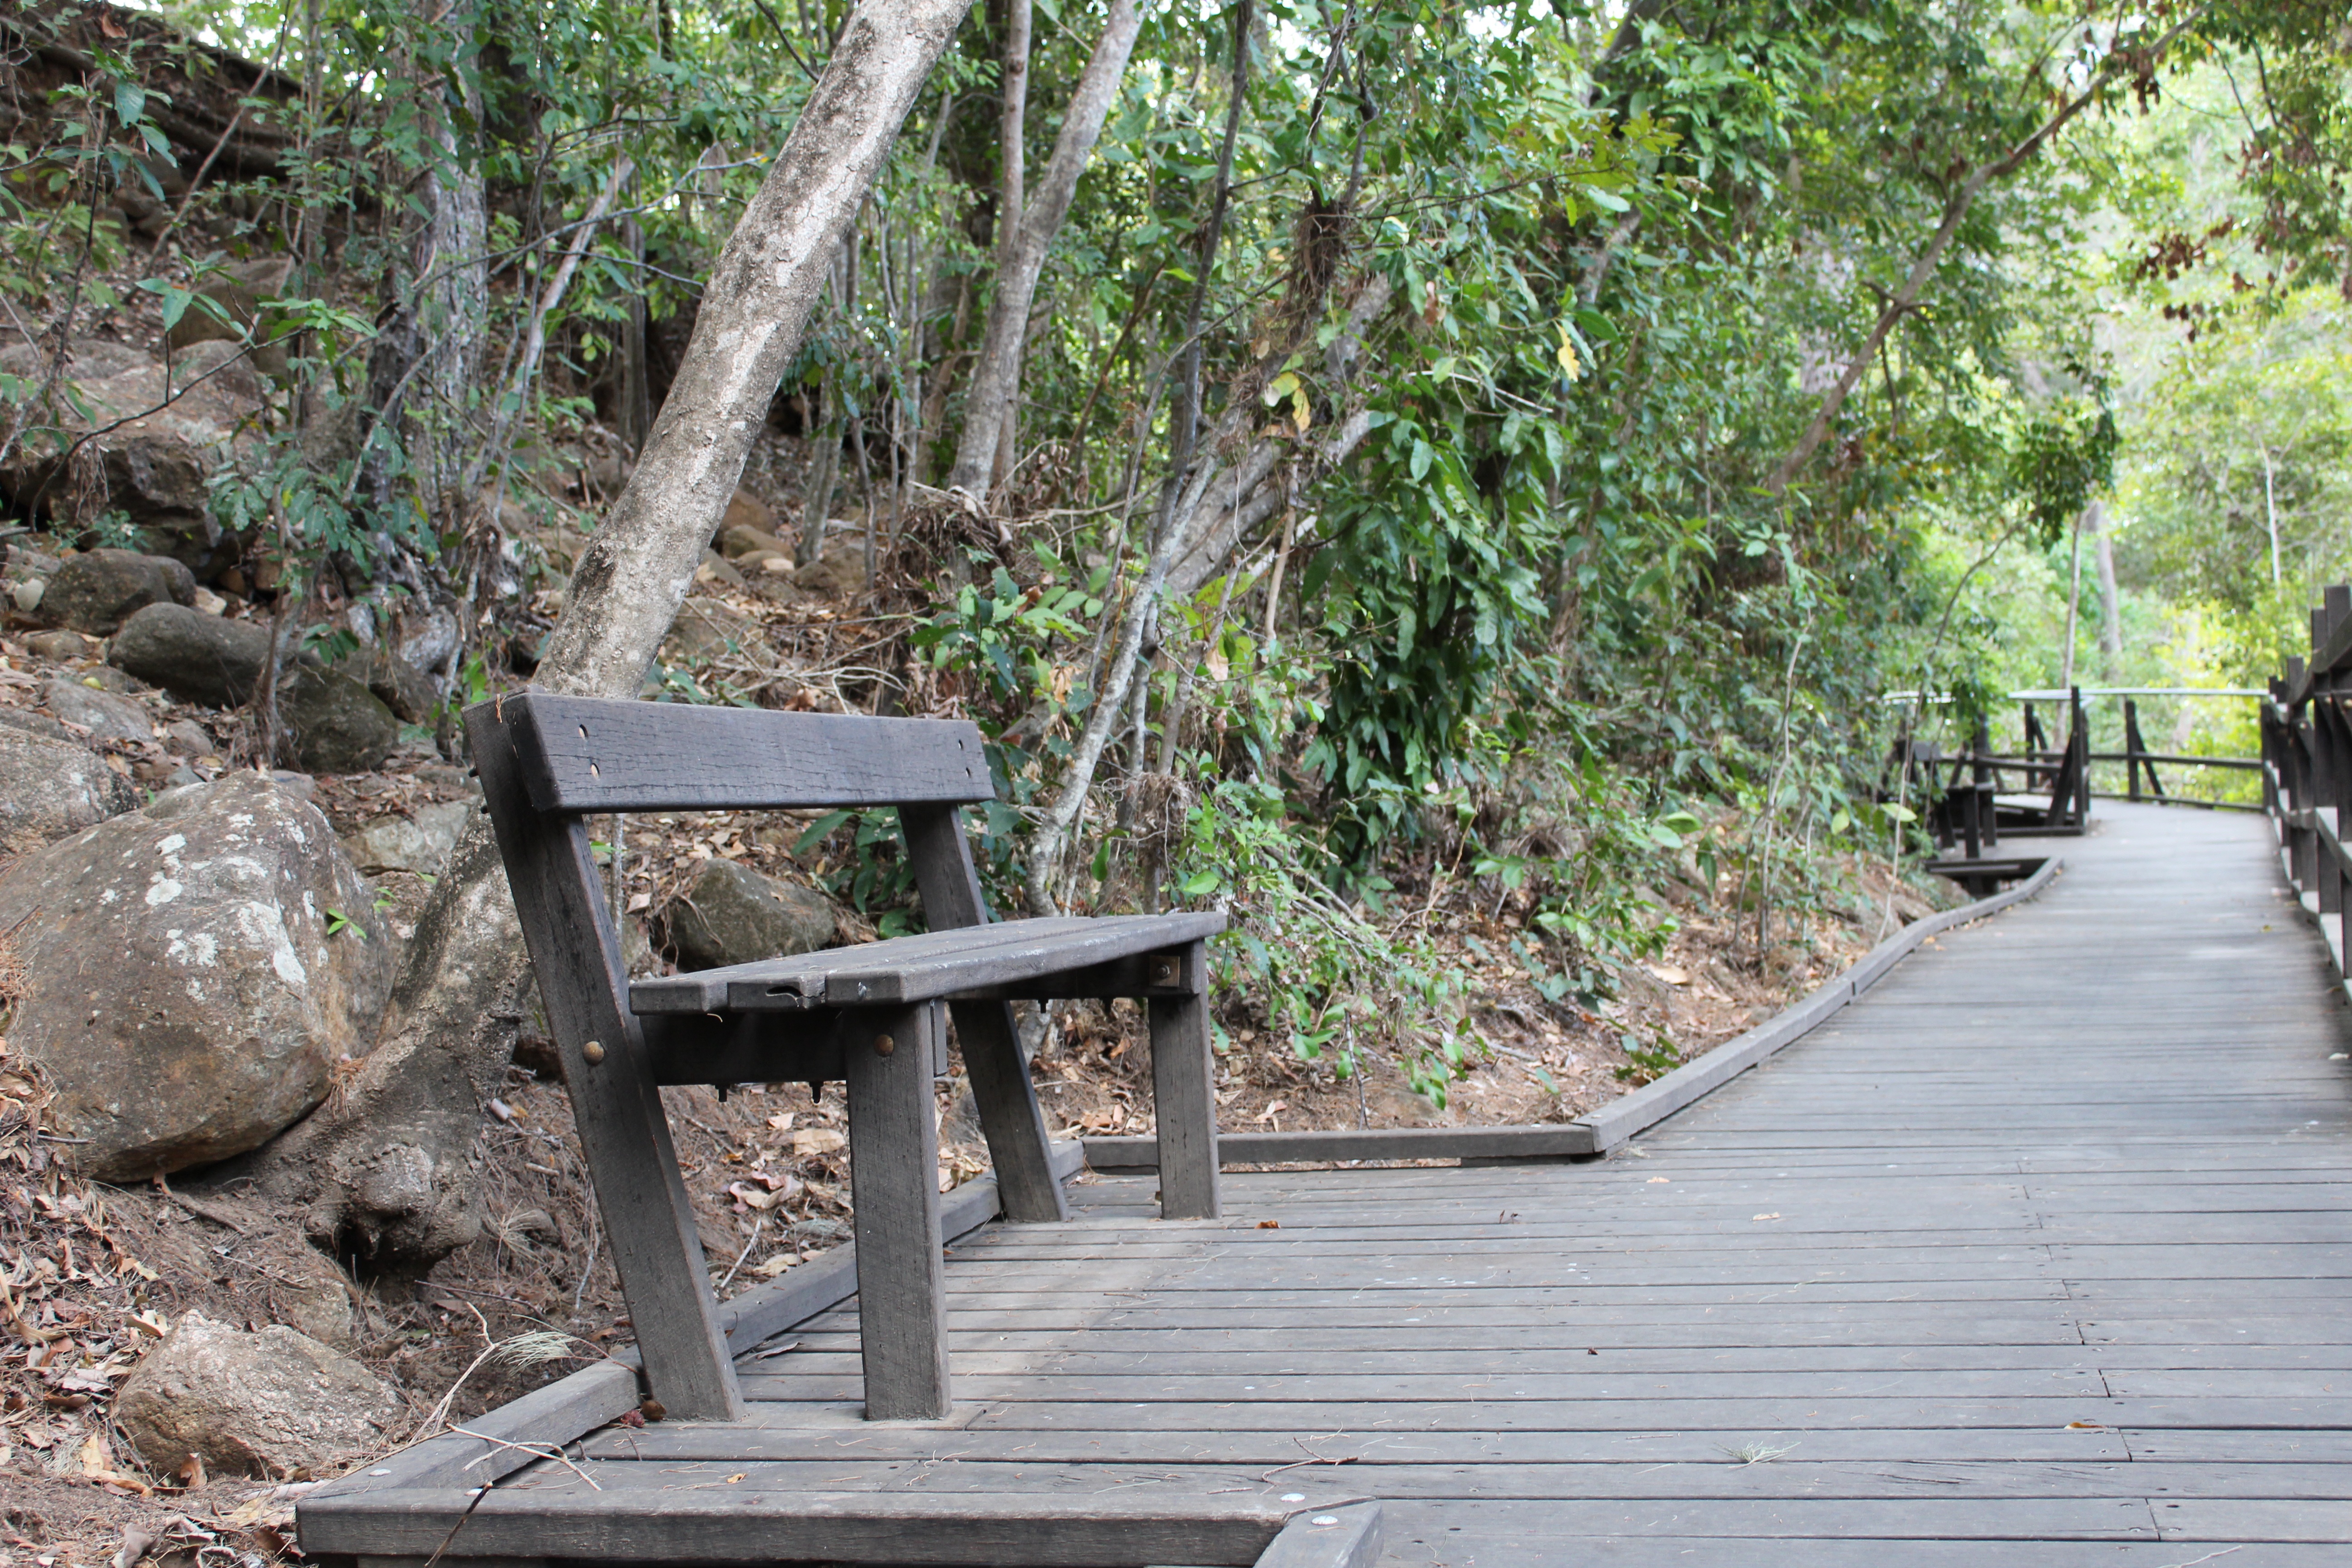
nature, boardwalk, trail, bench, seat, walkway, summer, vacation, travel, relax, park, lifestyle, park bench, sit, relaxing, outdoors, outside, relaxation, happy, wooden, outdoor activities